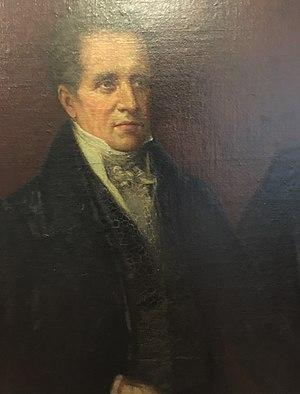
Agustín Eyzaguirre, né le 3 mai 1768 à Santiago et mort le 19 juillet 1837 dans la même ville, est un homme d'État chilien, président du Chili du 9 septembre 1826 au 25 janvier 1827.